Maputaland-Pondoland-Albany Hotspot

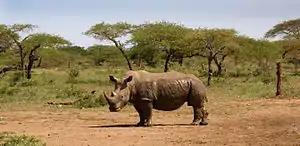
A White Rhino emerging from a mud bath in Hluhluwe-Umfolozi Reserve

Animal diversity is lower, with fairly low endemism. 194 species of mammals are counted there, of which only 4 are endemic: Red bush squirrel ("Paraxerus palliates"), four-toed elephant shrew ("Petrodromus tetradactylus"), narrow-headed golden mole ("Amblysomus marleyi") and the giant golden mole ("Chrysospalax trevelyani"). However, there are many notable species: antelopes, felines, primates, rhinos, which are not endemic but very representative of protected areas, particularly in Maputaland. This is particularly the case of the southern subspecies of the White rhinoceros ("Ceratotherium simum simum") which was once widely distributed in southern and eastern Africa and which almost disappeared due to the horn trade; yet it is with a dozen individuals placed in the Hluhluwe–Imfolozi Park that the population experienced an extraordinary surge: today it has nearly 12,000 individuals spread over several reserves including outside South Africa. There are also several species of forest antelope such as the Zanzibar Suni ("Neotragus moschatus") or the blue duiker ("Philantomba monticola").